Lake lamprey

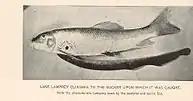
Sketch of lake lamprey clinging to prey

The adults of several lamprey species, including those of the lake lamprey, are hematophagous predators that latch onto other fish species to feed on their bodily fluids. Young salmonids such as cutthroat trout and the coho salmon are common prey. Wounds have been known to penetrate into the body cavity of hosts, though the majority of prey are only scarred and are not fatally wounded. Only 15% of prey are mortally injured from lamprey feedings. Lampreys are one of the leading predators of salmonids, as shown by the high frequency of salmonids with scars (50–80%) found in the lakes.